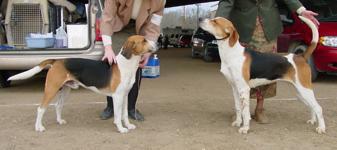
English_foxhound